Syriac versions of the Bible

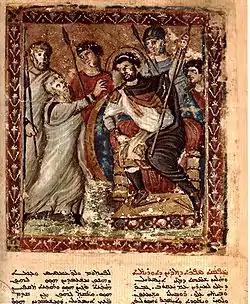
"The Syriac Bible of Paris", Moses before pharaoh

Syriac is a dialect of Aramaic. Portions of the Old Testament were written in Aramaic and there are Aramaic phrases in the New Testament. Syriac translations of the New Testament were among the first and date from the 2nd century. The whole Bible was translated by the 5th century. Besides Syriac, there are Bible translations into other Aramaic dialects.